Belgian Revolution

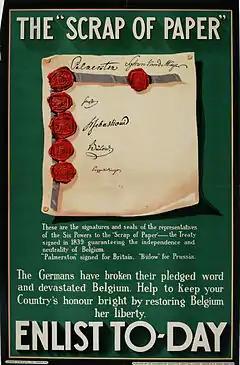
Germany's violation of the 1839 Treaty of London in 1914 outraged British public opinion.

King William was not satisfied with the settlement drawn up in London and did not accept Belgium's claim of independence: it divided his kingdom and drastically affected his Treasury. On 2 August 1831 the Dutch army, headed by the Dutch princes, invaded Belgium, in what became known as the "Ten Days' Campaign". On 4 August the Dutch force took control of Antwerp and moved deeper into Belgium.